2020 Colonial Pipeline oil spill

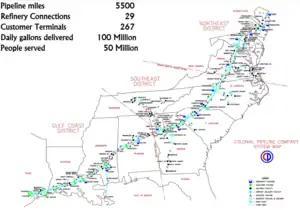
A 2012 map of the pipeline system

The Colonial Pipeline is the largest fuel pipeline system in the United States, stretching for from Houston to Linden, New Jersey, in the New York metropolitan area. The system, which is owned by a subsidiary company that has investors including Koch Industries and Shell, transports petroleum products from the Gulf Coast to various points along the Eastern Seaboard, with a daily throughput of about . In North Carolina, the system consists of two parallel pipes: a diameter pipe transporting gasoline and a one carrying other oil products, such as jet fuel. This section of the pipeline had been built in 1978 and included a segment that passed near Charlotte, North Carolina. While the area was mostly rural at the time of the construction, by 2020, the location was experiencing an increase in development due to a growth in the Charlotte metropolitan area.